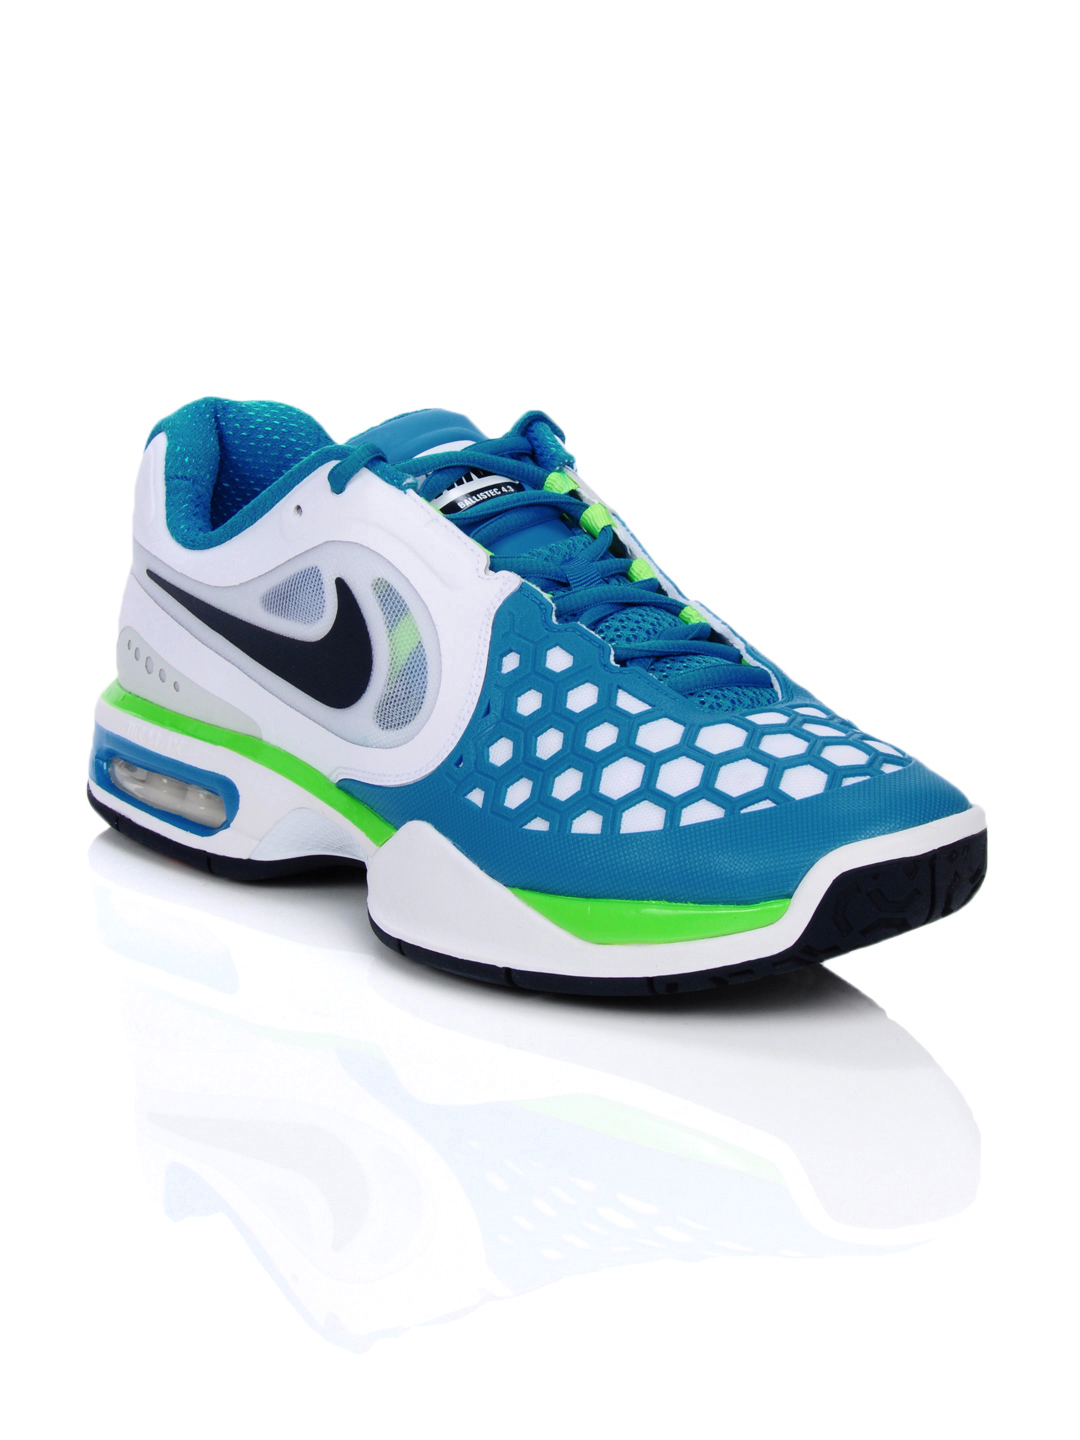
Nike Men Air Max Courtballistec Blue & White Sports Shoes
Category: Footwear / Shoes / Sports Shoes
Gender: Men
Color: Blue
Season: Summer 2012
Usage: Sports